Mandela Partners

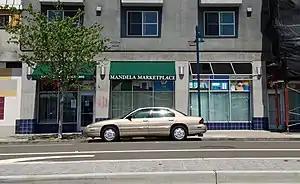
Mandela Partners headquarters in West Oakland

Mandela Partners, formerly Mandela MarketPlace, is a non-profit organization in Oakland, California, that works to aid low-income communities in improving access to food and healthcare resources.